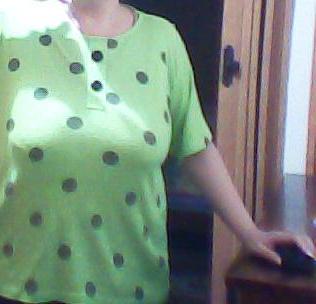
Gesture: no_gesture